Question: Please indicate a possible affordance area of the baseball bat that can be used for holding.
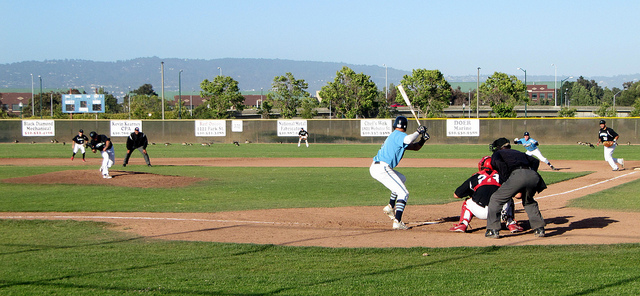
Answer: [410.5, 121, 431.5, 141]